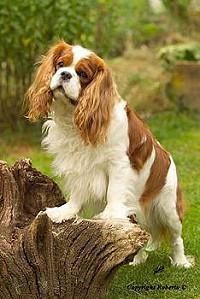
Blenheim_spaniel